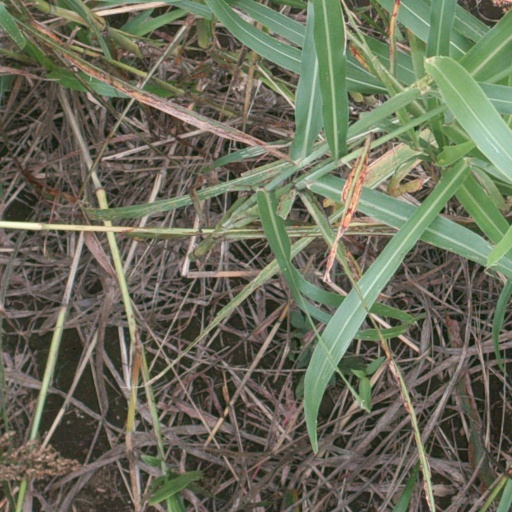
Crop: sorghum